André Petermann

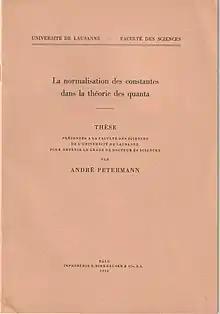
Facsimile of the cover page of André Petermann's doctoral dissertation "La normalisation des constantes dans la théorie des quanta", University of Lausanne, 1952.

Jointly with his advisor, Ernst Stueckelberg, in 1953, they introduced, and named the "renormalization group", which describes the running of physical couplings with energy. He also, apparently independently, considered the idea of quarks, albeit in a highly abstract, speculative form. Petermann submitted a four-page paper entitled ""Propriétés de l'étrangeté et une formule de masse pour les mésons vectoriels"" to the journal "Nuclear Physics", which received the paper on 30 December 1963, but did not publish the article before March 1965. In this paper Petermann discusses what has become known as quarks as named by Murray Gell-Mann, whose "Physics Letters" publication was submitted during the first days of January 1964, and "aces" as named by George Zweig, who wrote two CERN-TH preprints slightly later in 1964.